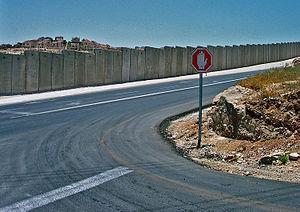
Mur de séparation israélien, près de Jérusalem. [11 juillet 2005] Auteur
La barrière de séparation israélienne ou clôture de sécurité est une construction située en grande partie le long de la ligne verte. La barrière est composée à ~95% d'un système de clôture multi-couches ainsi que d'un mur de huit mètres principalement le long de l'autoroute 6 et dans les zones de Jérusalem. La longeur prévue de la barrière est de 708 km et est en cours d'édification par Israël depuis 2002.